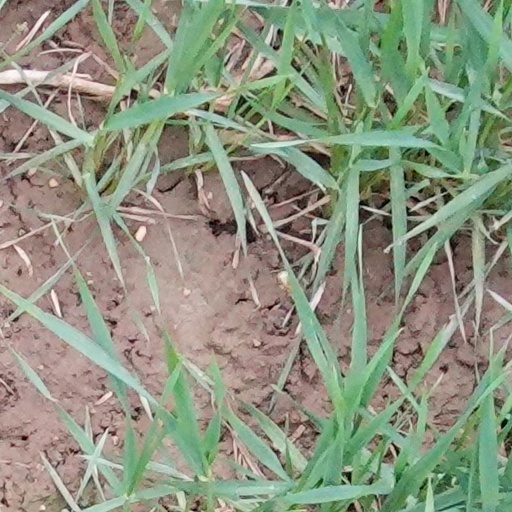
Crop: wheat